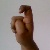
The image shows a hand gesture representing the letter 'X' in Indian Sign Language.